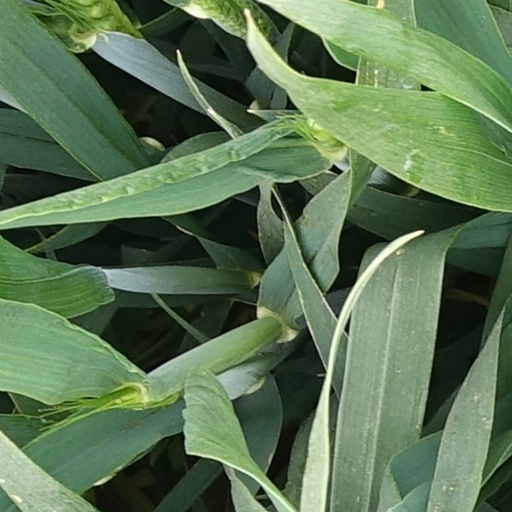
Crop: wheat